Aštabi

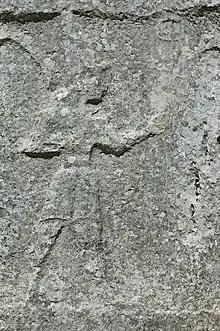
A relief of Aštabi from Yazılıkaya

Aštabi ("aštb"), also known as Aštabil, was a god worshiped in the third millennium BCE in Ebla, later incorporated into Hurrian beliefs in locations such as Alalakh and Ugarit and as a result also into the religion of the Hittite Empire.